Baldwin DS-4-4-660

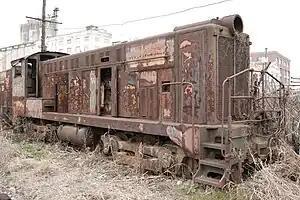
A very rusty Baldwin DS-4-4-660 locomotive sits next to the NS main in Roanoke, VA. This is one of "The Lost Engines of Roanoke" and is Chesapeake Western #663.

The Baldwin DS-4-4-660 was a four-axle diesel-electric switcher locomotive built by the Baldwin Locomotive Works at it Eddystone, Pennsylvania factory between 1946 and 1949. It replaced the VO-660 in their catalog, and was in turn replaced by the DS-4-4-750. It was the low power companion to Baldwin's DS-4-4-1000 models.